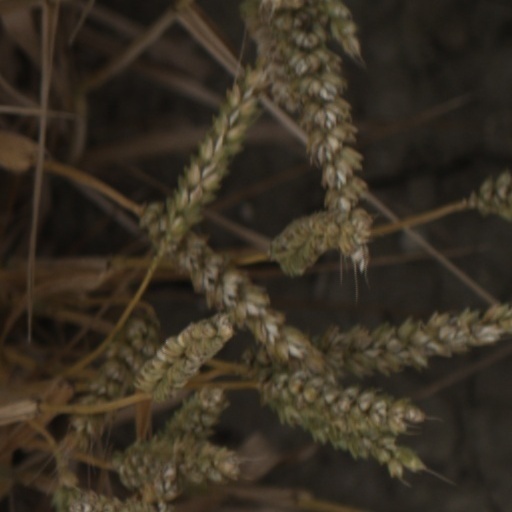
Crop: wheat